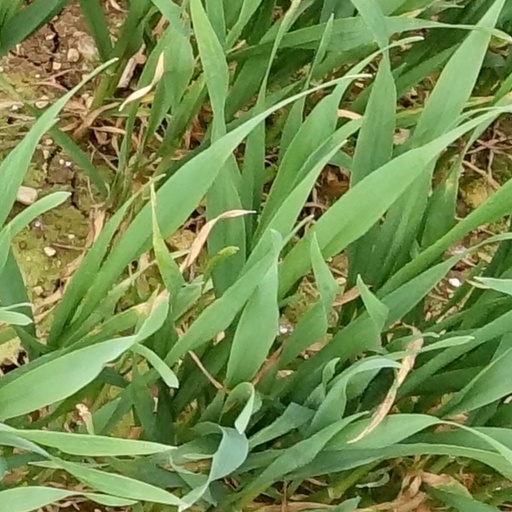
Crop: wheat